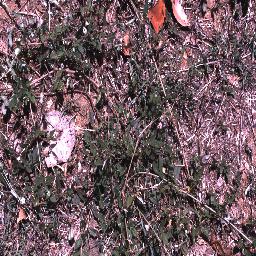
Label: negative